Sirry Steffen

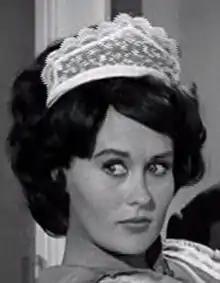
Sirry Steffen in "The Beverly Hillbillies", 1962

Sigríður Geirsdóttir (anglicized as Sigridur Geirsdottir; 29 May 1938 – 1 February 2020) was an Icelandic actress, model and beauty pageant titleholder who was crowned Miss Iceland 1959. She also appeared in American television series and movies as Sirry Steffen in the 1960s.